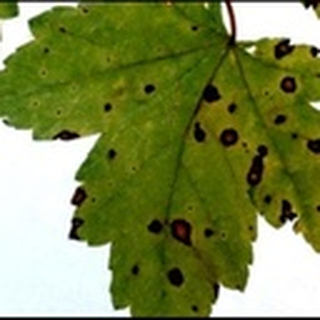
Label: cotton_target_spot